Tandem (TV series)

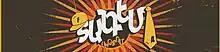

Tandem is an Armenian sitcom television series developed by Arman Nshanyan. The series premiered on Armenia 1 on 5 March 2018. The shooting of the sitcom started on 23 December 2017.